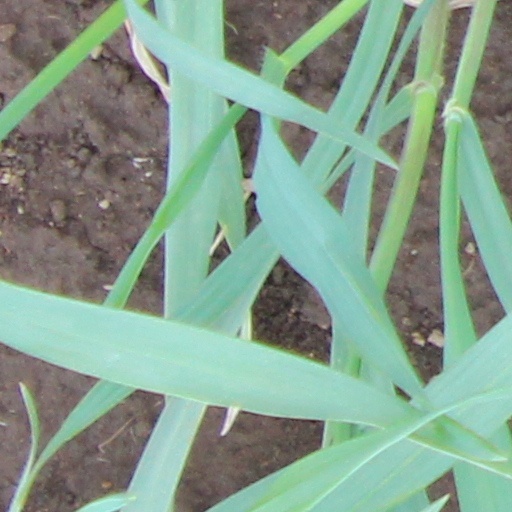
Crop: wheat